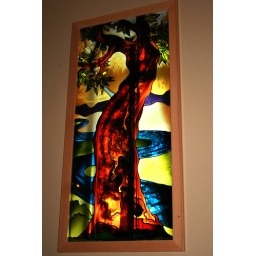
The stained glass window in one of four prayer alcoves in the new Sanctuary. This was painted by Villagers.